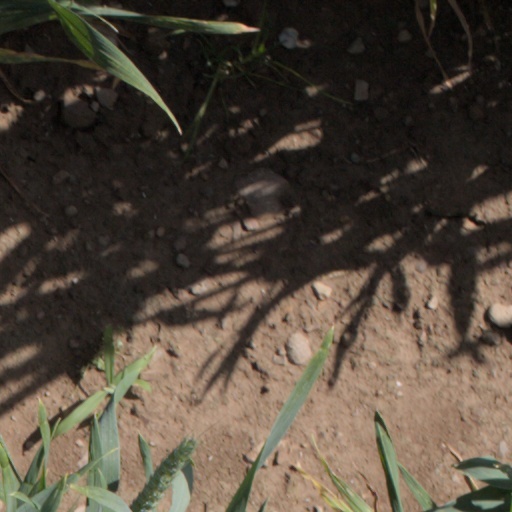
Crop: wheat